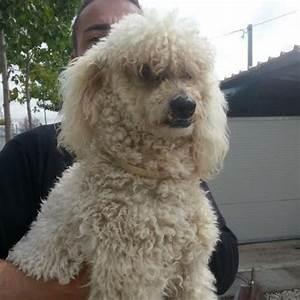
dog